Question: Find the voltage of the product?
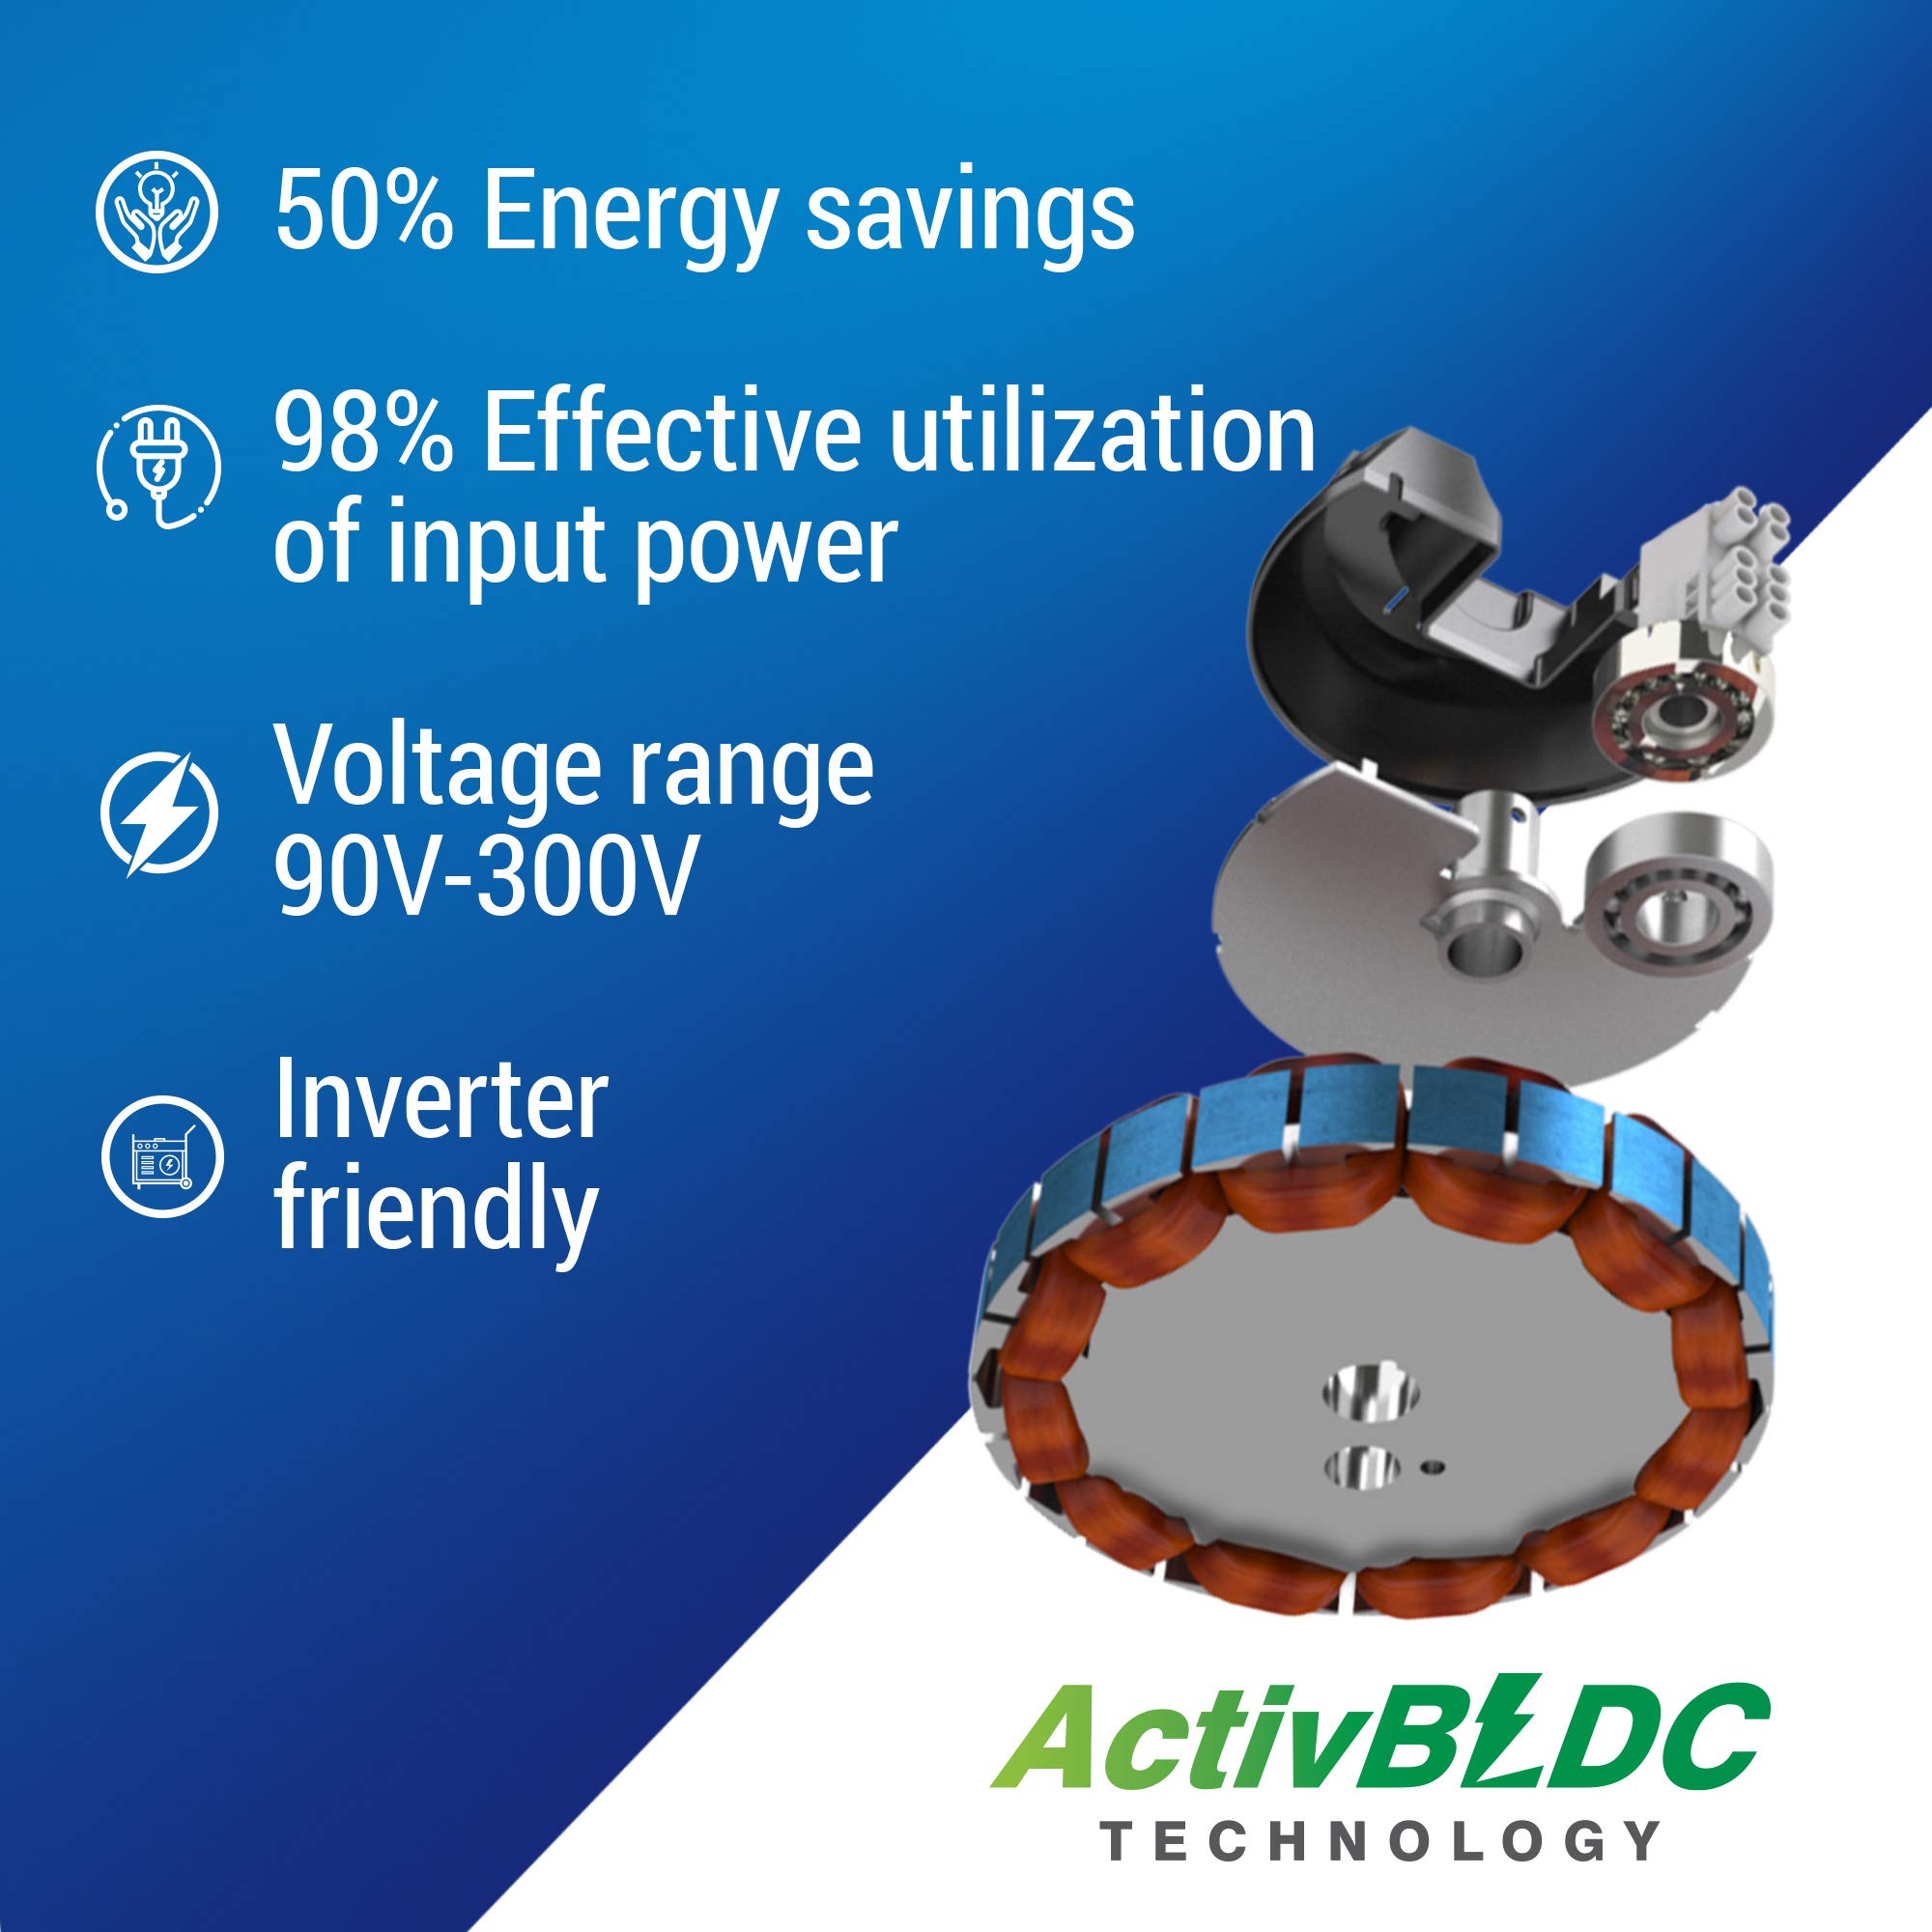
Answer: [90.0, 300.0] volt